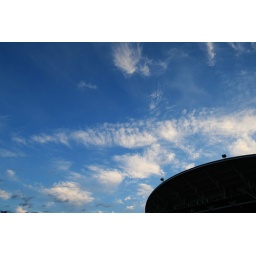
First blue sky in days.